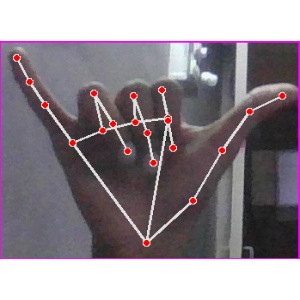
अक्षर: य